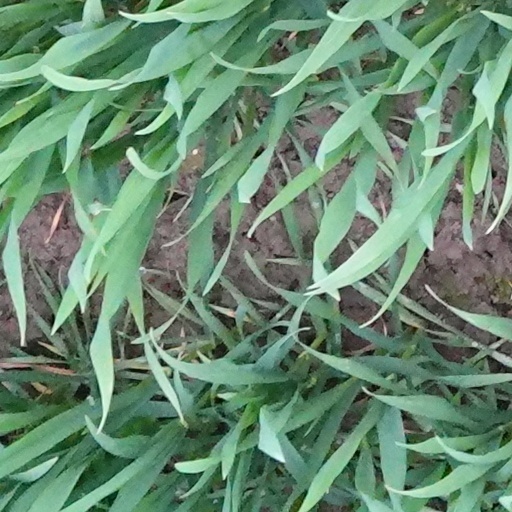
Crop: wheat